José Antonio Vizcarra

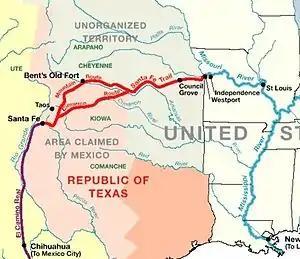
Santa Fe Trail between Mexico and Missouri

Under the Transcontinental Treaty of 1819, the frontier between the United States and Mexico was in part defined by the Arkansas River in what is now the state of Colorado.